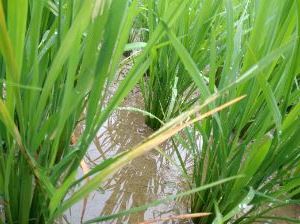
Disease: Tungro